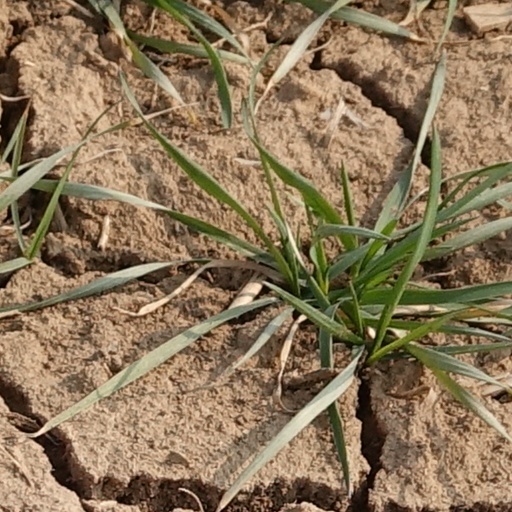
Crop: wheat